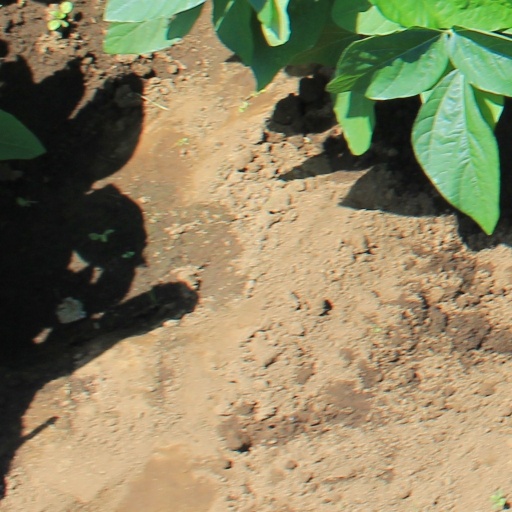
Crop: soybean